Hardee's

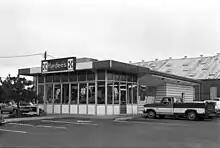
First Hardee's franchise, in Rocky Mount, North Carolina, 1980s

Hardee's was purchased by Canadian company Imasco Limited in 1981. In 1982, General Foods sold Burger Chef to Imasco for $44 million. Imasco converted many locations to Hardee's restaurants and let franchises and locations near existing Hardee's locations convert to other brands. Remaining restaurants that did not convert to Hardee's or new names and branding simply closed.